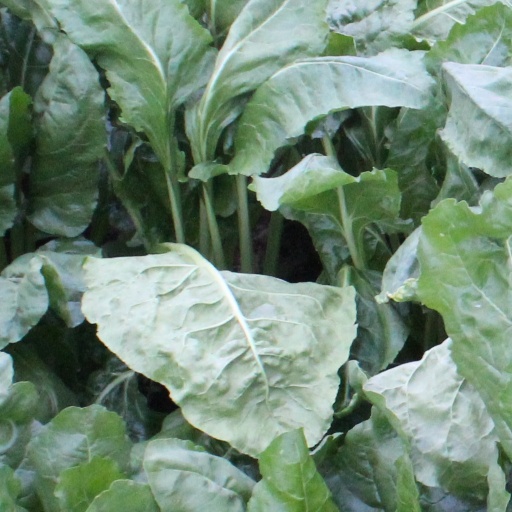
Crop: sugar beet